Jan Reszke

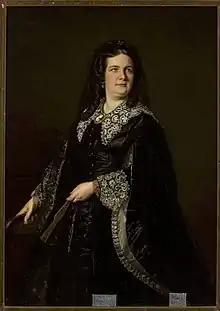
Józef Simmler, "Portrait of Emilia Reszke", National Museum, Warsaw

In 1843, Reszke married Emilja (also Emilie) Ufniarska (born ca. 1827), a Galician. A mezzo-soprano, she studied under Manuel García and Pauline Viardot, his daughter. Emilja had a clear, powerful voice. She traveled throughout Italy and attended performances by the great masters of the opera. In Warsaw, she performed as Desdemona in William Shakespeare's "Otello" by Gioachino Rossini at the Grand Theatre. She performed for charity events. Reszke, a baritone, played the violin and wrote songs for his wife. He encouraged the idea of bringing Wagner concerts to Warsaw.